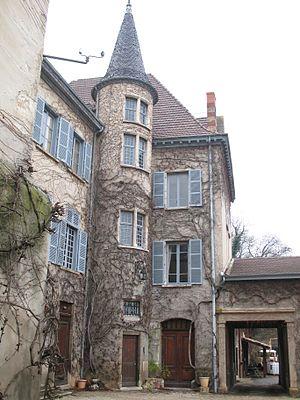
Château de la Combe à Irigny dans le Rhône (côté cour)
Louis la Brocante est une série télévisée française créée par Jacques Rouzet et Pierre Sisser et diffusée entre le 24 janvier 1998 et le 4 mars 2014 sur France 3.
Le château de la Combe est situé sur la commune d'Irigny, dans la métropole de Lyon en région Auvergne-Rhône-Alpes.